Dead Mountaineer's Hotel (film)

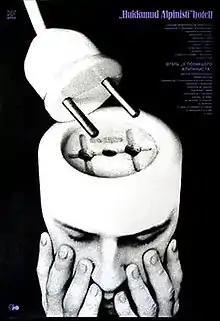

Dead Mountaineer's Hotel is a 1979 Soviet era Estonian film directed by Grigori Kromanov and based on the 1970 novel "Dead Mountaineer's Hotel" by Arkady and Boris Strugatsky, who also wrote the screenplay.